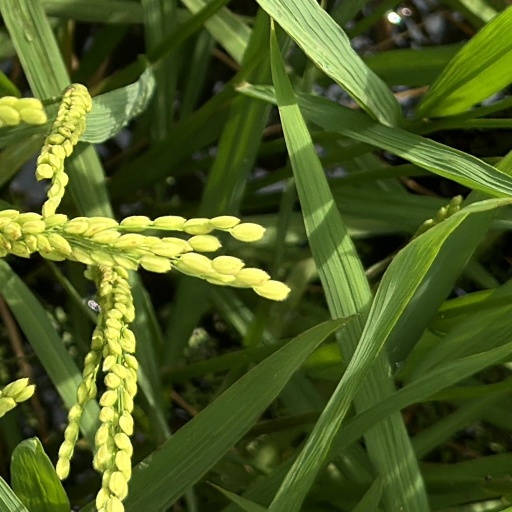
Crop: rice